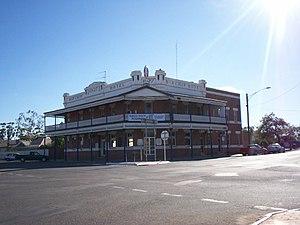
Birchip est un village du Victoria situé à 312 km au nord-ouest de Melbourne sur la Sunraysia Highway.